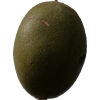
Label: nut